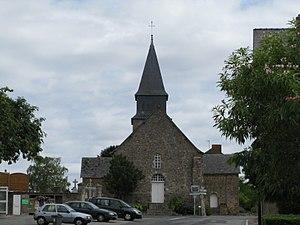
L'église